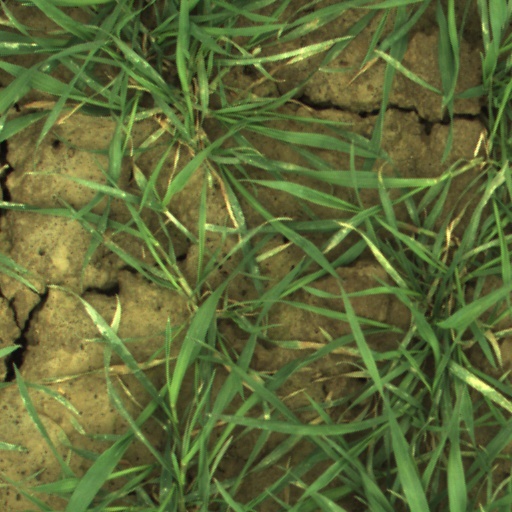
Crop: wheat